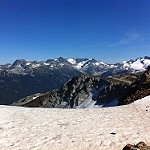
Label: mountain